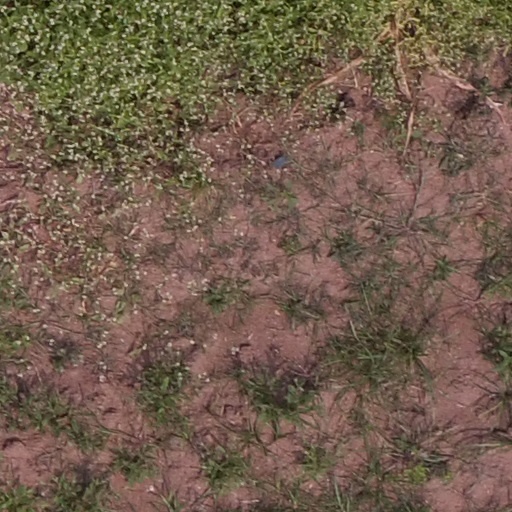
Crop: maize; corn